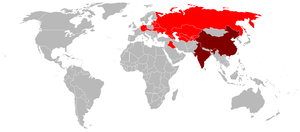
Le Tupolev Tu-124 était un avion de ligne soviétique court-courrier capable de transporter 56 passagers. Lancé en 1962, il fut construit à 165 exemplaires.